Fire support

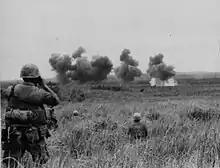
U.S. Marines watching the aftermath of an airstrike during Operation Prairie II of the Vietnam War

Fire support generally consists of fire from heavy or crew-served weaponry with high firepower, including strikes and barrages from artillery, mortars, rocket artillery, and missiles; naval gunfire support from naval artillery; airstrikes, strafes, and close air support from military aircraft; and drone strikes from unmanned combat aerial vehicles; among various other forms. Fire support is typically ordered and directed by an observer (e.g. artillery observer, forward air controller, etc.) on the front line, and provided by a weapon crew or operator in the rear, usually from a fortification, vehicle, or facility (such as a fire support base).